Cabrini–Green Homes

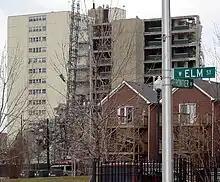
Newly built housing sharply contrasts with William Green Homes, under demolition in 2006. This is the demolition of 714 West Division Street, nicknamed "Goldmine".

In the 1850s, shanties were built on low-lying land along the Chicago River, initially inhabited by Swedish and later Irish populations. The area became known as "Little Hell" due to the presence of a nearby gas refinery that emitted visible flames and fumes.